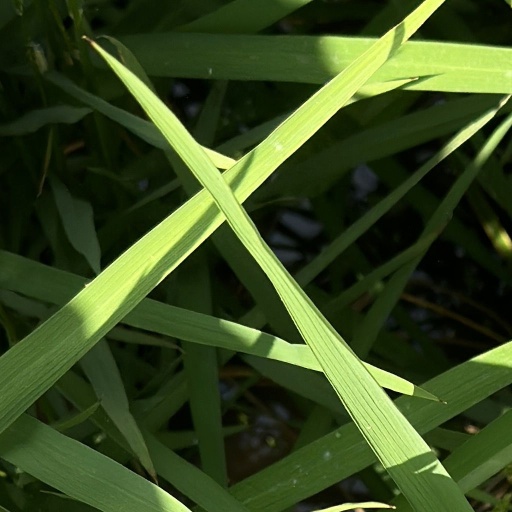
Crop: rice